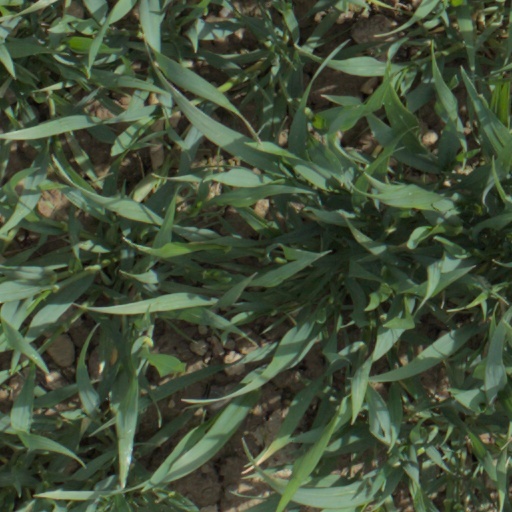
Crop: wheat